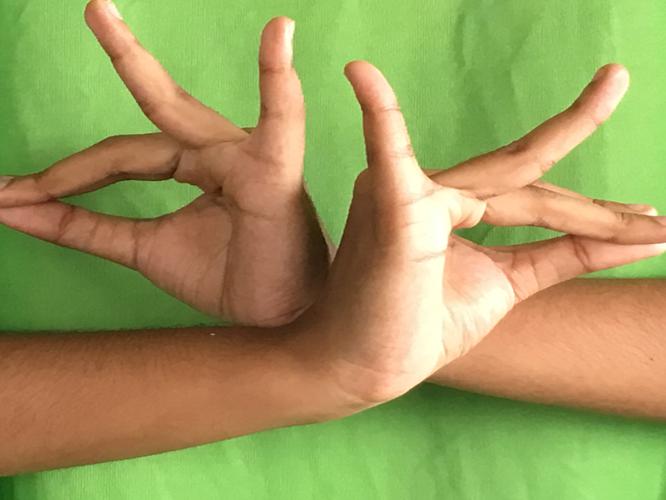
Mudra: Katakavardhana
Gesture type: double_hand